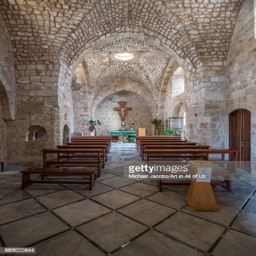
interior belongs to the community